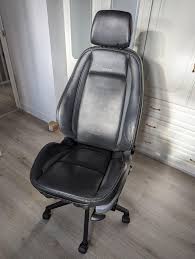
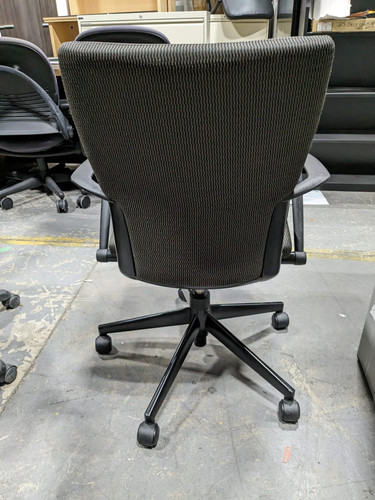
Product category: items_chair
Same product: no